Laurence Gronlund

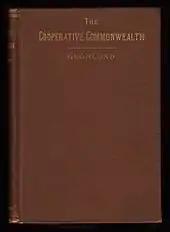
The first edition of Gronlund's "The Cooperative Commonwealth" was published in Boston in 1884

In 1884 Gronlund published his most influential and best remembered work, a small volume titled "The Cooperative Commonwealth". This book attempted to popularize Karl Marx's ideas about the labor theory of value and the fundamentally exploitative nature of competition within the capitalist system. The working class, forced to scramble for survival under the competitive system, was depicted as the "natural prey" of small shopkeeper "parasites" who existed by inflating selling prices and depreciating quality. Moreover, the "big capitalists" were said to wield a still more powerful weapon, that of combination, which made possible more efficient "fleecings" of working people.